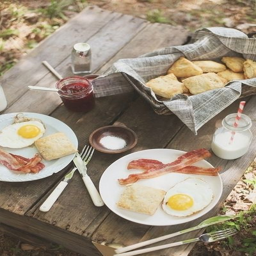
my breakfast most days ... can not eat eggs like this now but did growing up